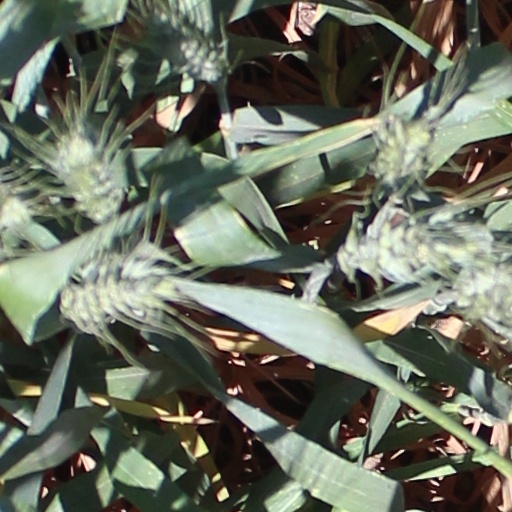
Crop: wheat